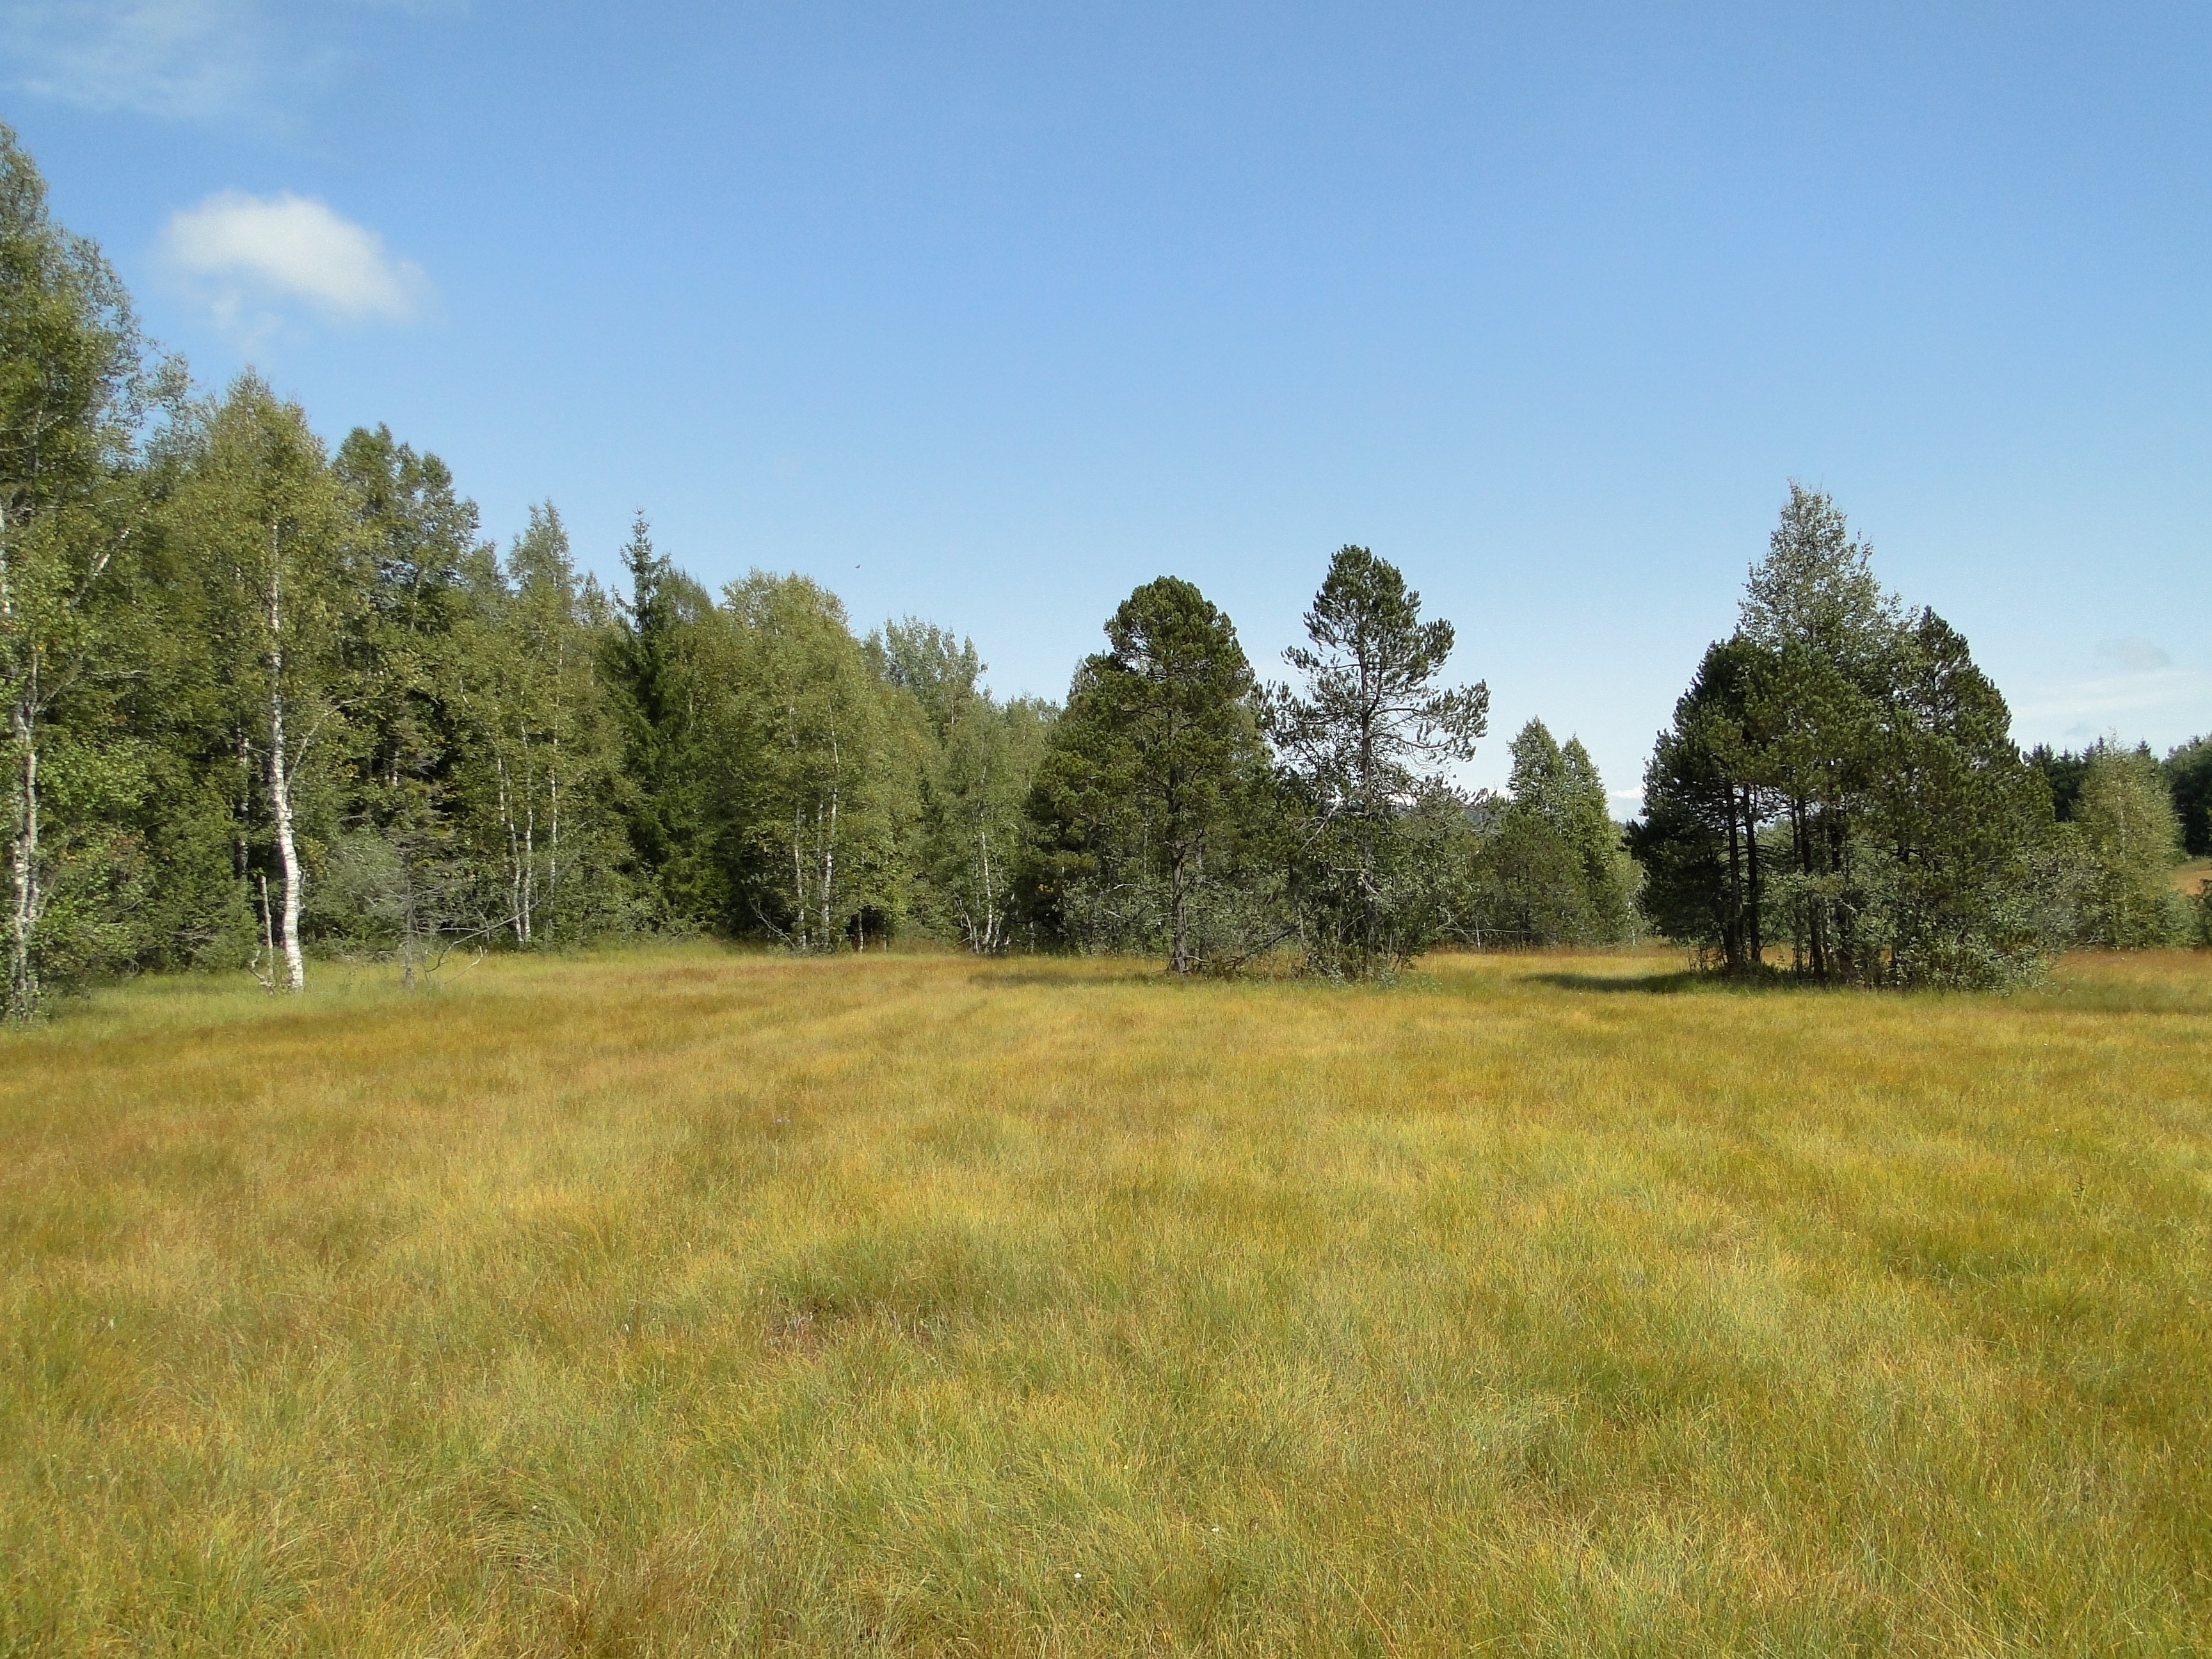
landscape, tree, nature, forest, grass, wilderness, trail, field, lawn, meadow, prairie, hill, pasture, ranch, plain, moor, grassland, wetland, plateau, switzerland, woodland, habitat, ecosystem, heide, mound, steppe, rural area, biome, natural environment, land lot, red thurm, schwyz